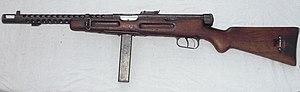
Le pistolet-mitrailleur, aussi appelé mitraillette, est une arme à feu individuelle à tir automatique utilisant une cartouche de pistolet.